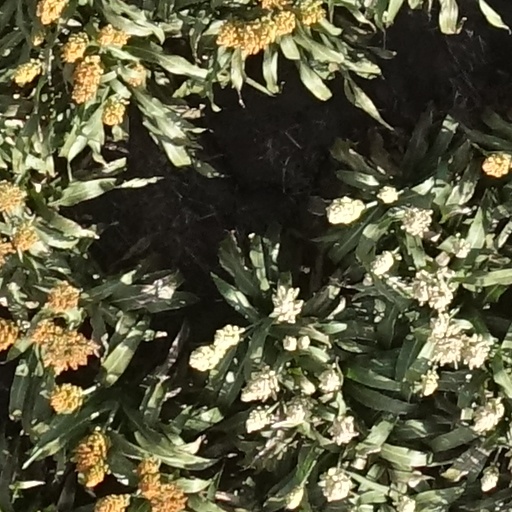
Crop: sorghum